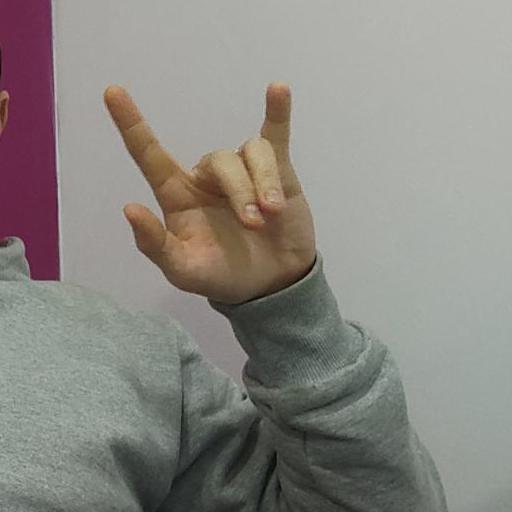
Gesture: rock